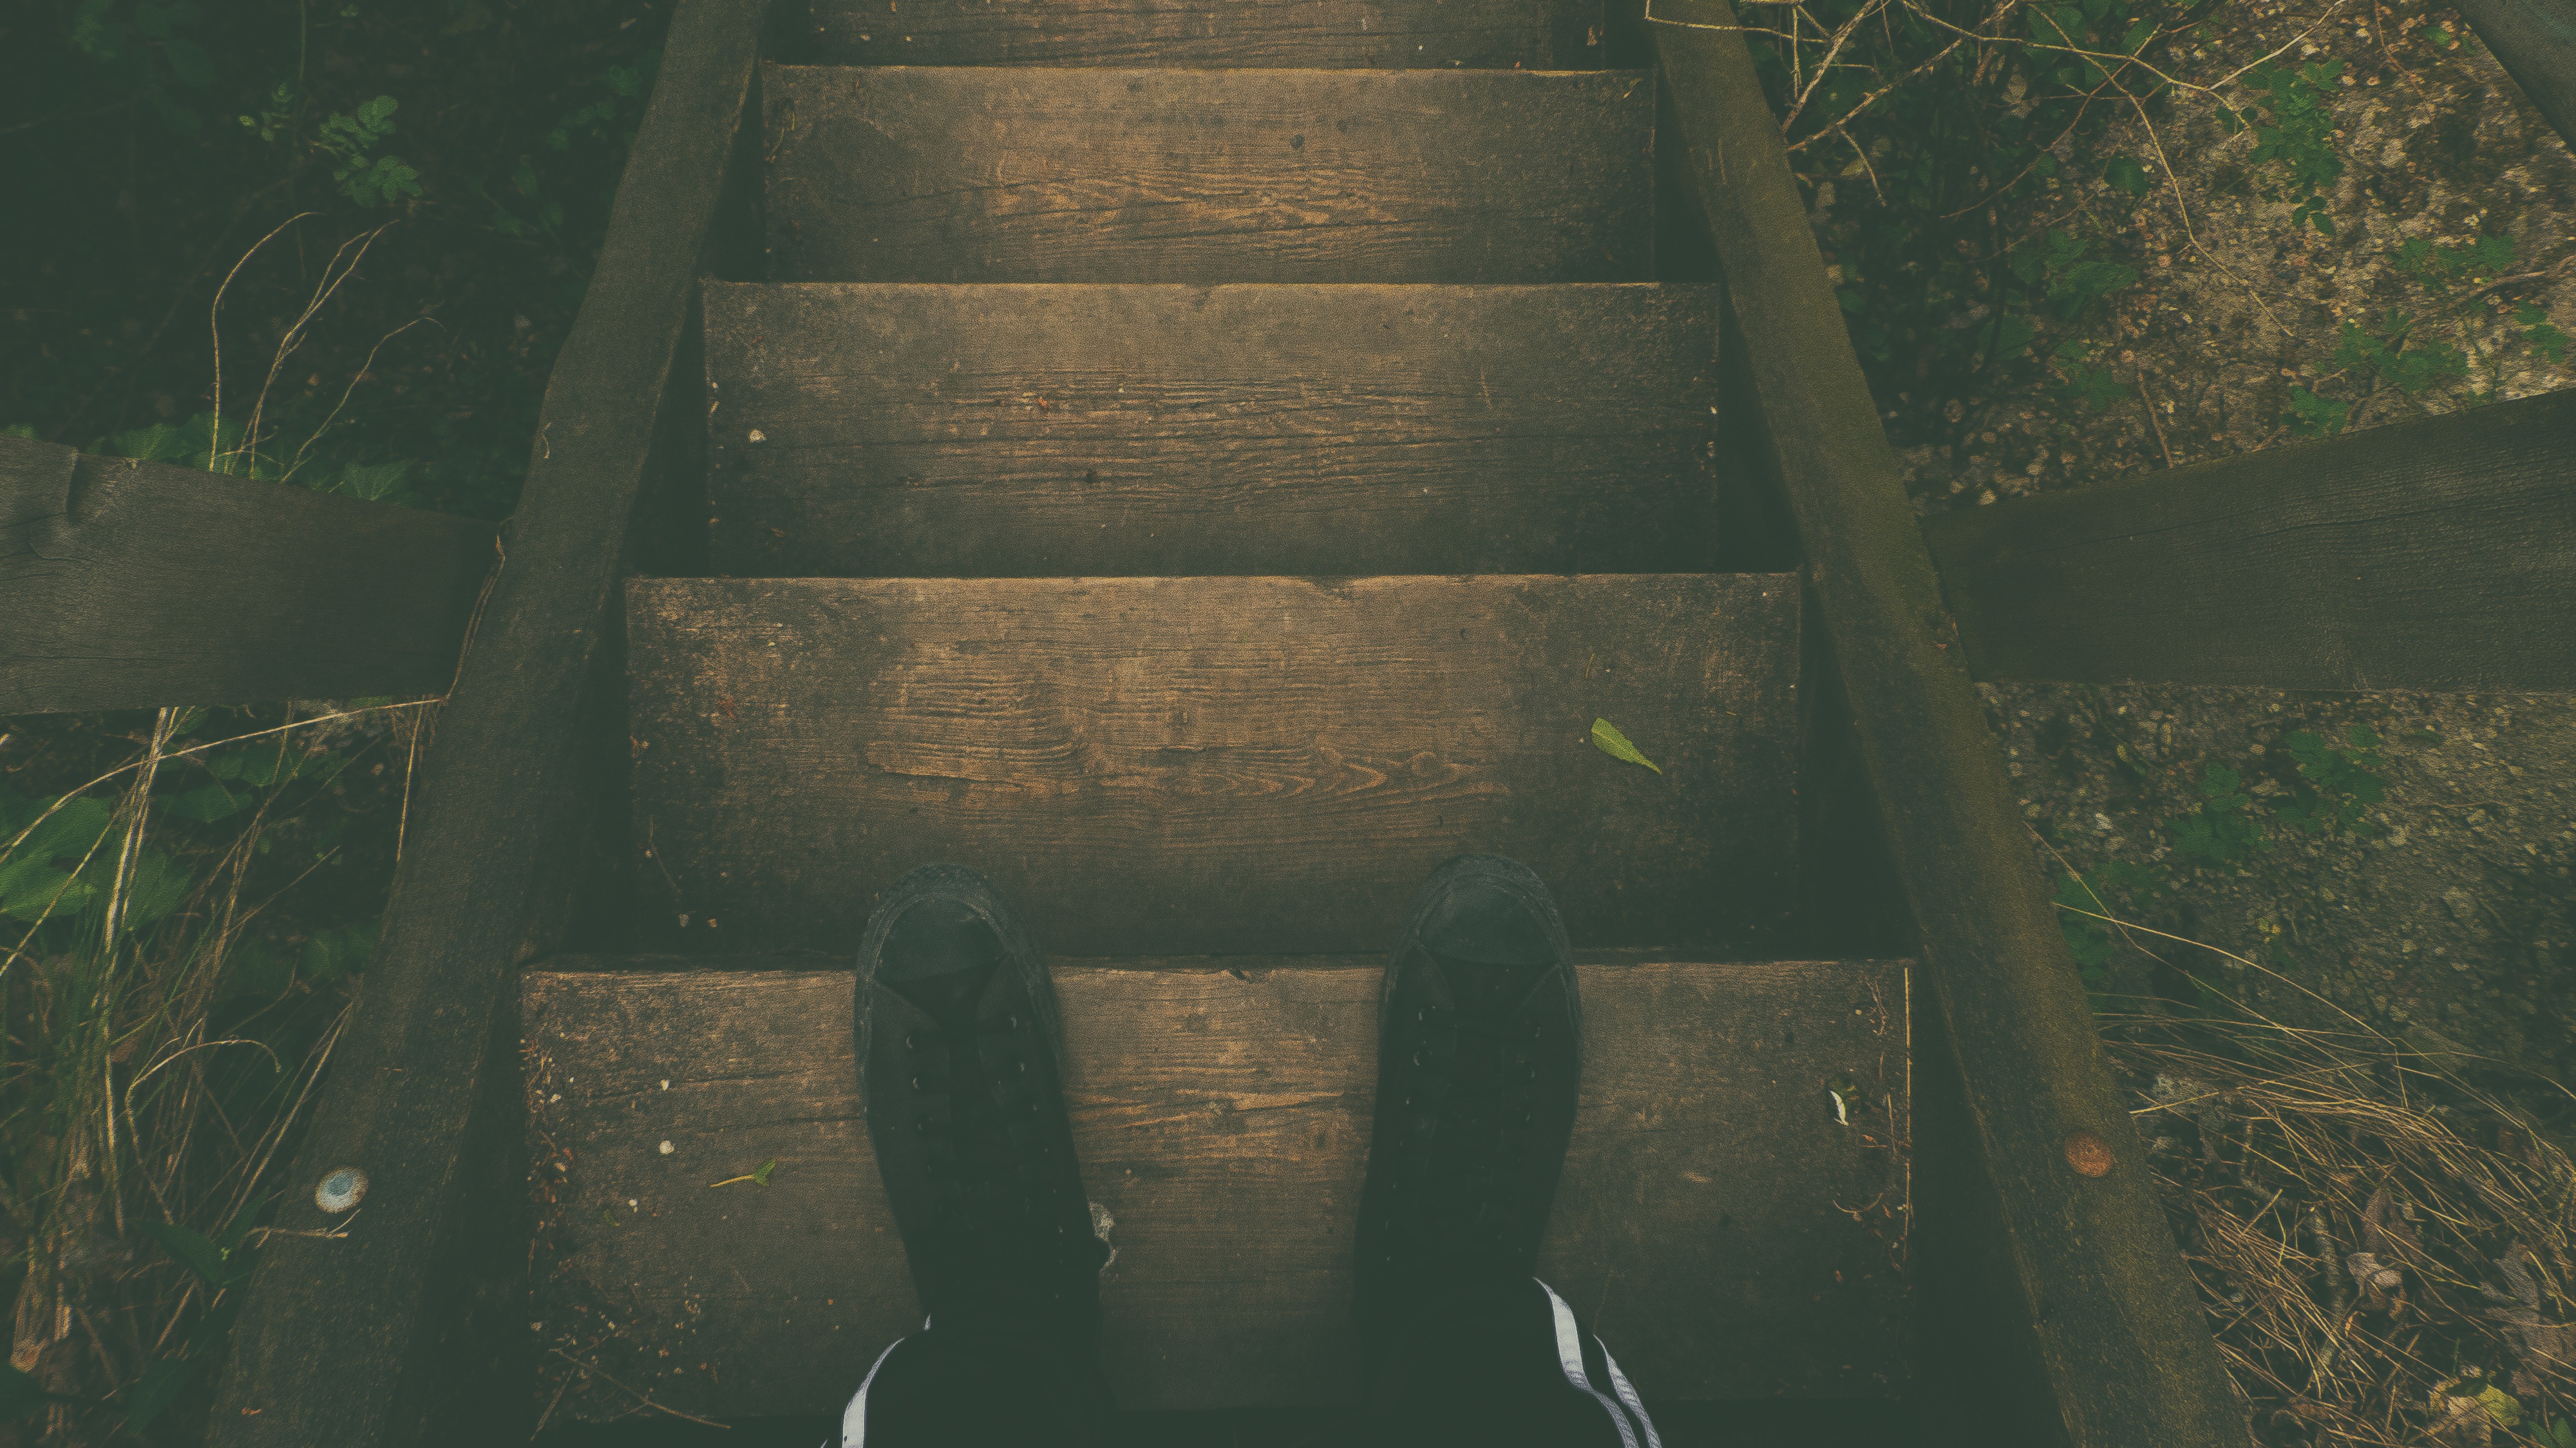
tree, water, nature, forest, grass, light, sunlight, morning, texture, leaf, green, reflection, darkness, habitat, atmospheric phenomenon